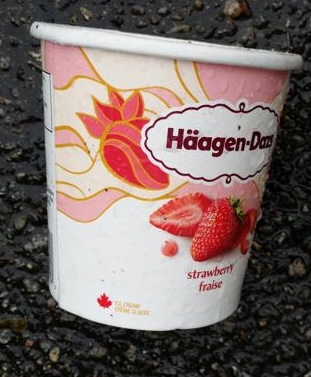
Label: cardboard